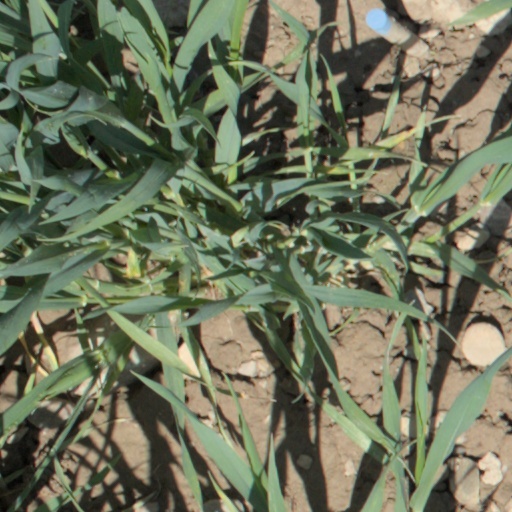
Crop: wheat